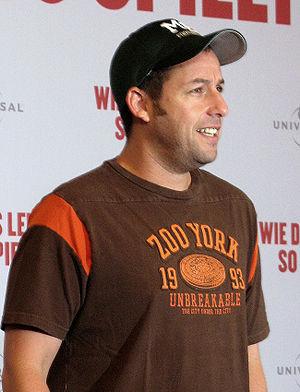
Cet article regroupe les récompenses et nominations d'Adam Sandler.
Adam Sandler est un acteur, humoriste, scénariste, producteur et musicien américain, né le 9 septembre 1966 à New York.